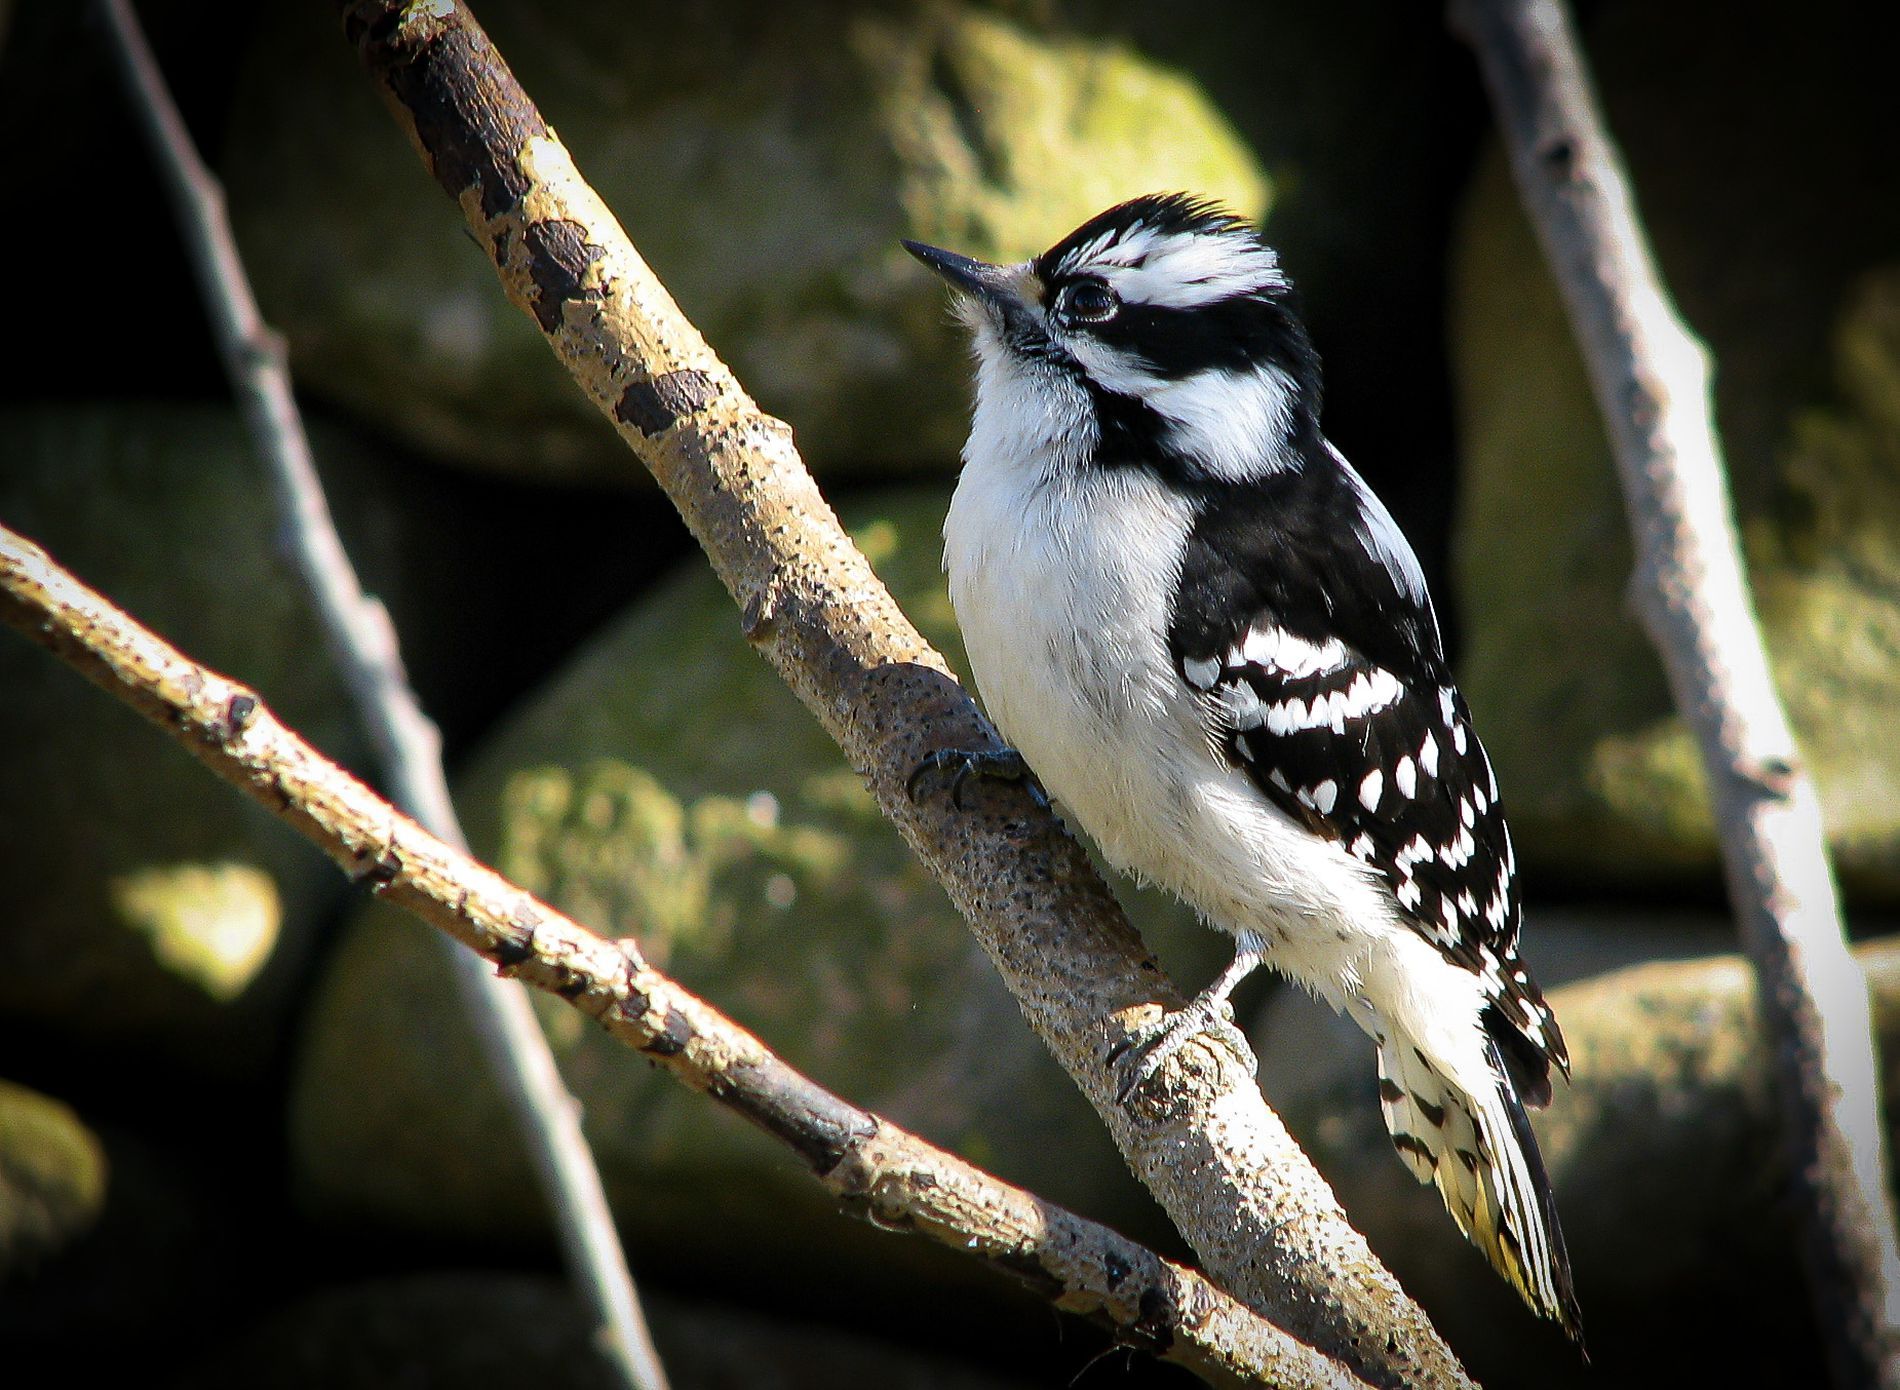
woodpecker
The image features a small black-and-white woodpecker perched on a thin, pointed-beak, textured tree branch.
The background consists of a blurred collection of smooth, moss-covered rocks in earthy tones.
The image depicts a Woodpecker perched on a branch, photographed at eye level for a natural perspective.
The lighting is soft, suggesting daytime in a shaded environment. The bird's black and white plumage stands out against the muted tones of the branch and background.
The photography style is wildlife portraiture.
Labels: Animal, Bird, Woodpecker, Beak, Jay, Finch, dry branch, blurry background
Camera: Canon Canon PowerShot S2 IS
Lens: 12.0-109.2 mm, Canon 12.0-109.2 mm
Aperture: F4
Exposure: 1/125 sec
Focal length: 72.0 mm